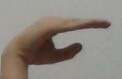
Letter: jeem